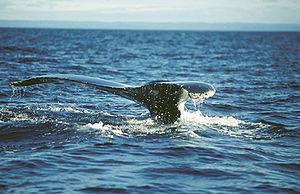
Le tourisme au Québec représente le cinquième produit d'exportation en importance du Québec. Près de 30 000 entreprises sont liées à cette industrie, dont 70 % sont situées à l'extérieur de Montréal et de la ville de Québec. Elles emploient plus de 400 000 personnes, la majorité dans les secteurs de la restauration et de l'hébergement. En 2010, près de 27 millions de touristes ont visité le Québec, dont les trois quarts proviennent du Québec et l'autre quart de l'extérieur, particulièrement des marchés limitrophes. Les touristes français sont ceux qui séjournent le plus longtemps au Québec. Les marchés hors Québec génèrent la moitié des recettes touristiques. Ce sont les touristes espagnols qui dépensent le plus par nuitée au Québec, immédiatement suivis par les touristes des États-Unis.
La nageoire caudale est une nageoire impaire terminant le corps des poissons ou de certains mammifères marins, à l'extrémité de leur pédoncule caudal.
L'observation des baleines, est une forme de tourisme qui a pour but d'observer les cétacés dans leur milieu naturel. Cette activité est plus rarement dénommée « tourisme baleinier ».
Les cétacés ou Cetacea forment un infra-ordre de mammifères aquatiques.
Une nageoire est un membre ou un appendice en général large et plat issu d'un repli cutané, permettant le mouvement et le soutien dans le milieu aquatique.
Le tourisme en Manicouagan représente un secteur important de l'économie avec quelque 100 000 à 200 000 visiteurs chaque année, qui y passent plus de 750 000 à 1,33 millions de nuitées et y dépensent quelque 50 à 110 millions de dollars par an dans des attraits et services touristiques. En 2017, 63 % des touristes dans Manicouagan sont des Québécois ; les autres touristes viennent des autres provinces canadiennes, des États-Unis et d'autres pays.